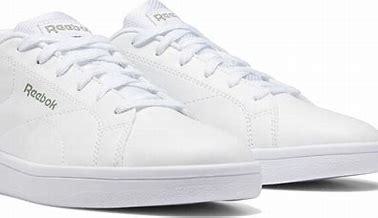
Brand: Reebok
Model: Royal Complete CLN 2